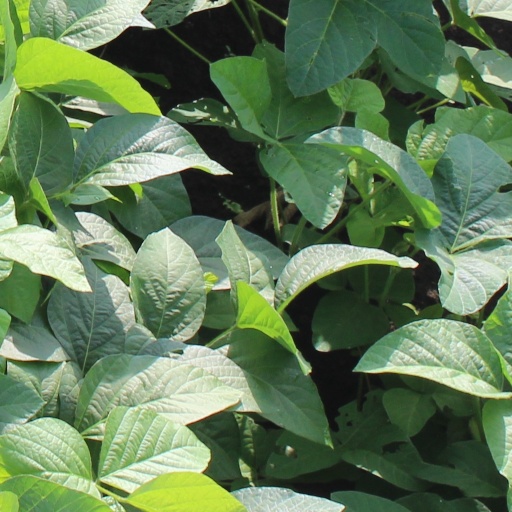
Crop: soybean